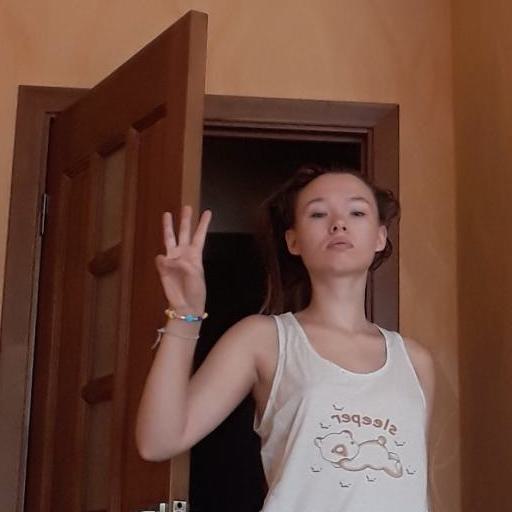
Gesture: three